St Helier

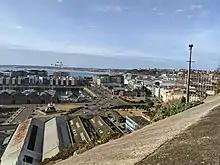
A view over the Weighbridge

St Helier is the most populated of Jersey's parishes, with 33,522 residents according to the 2011 census.